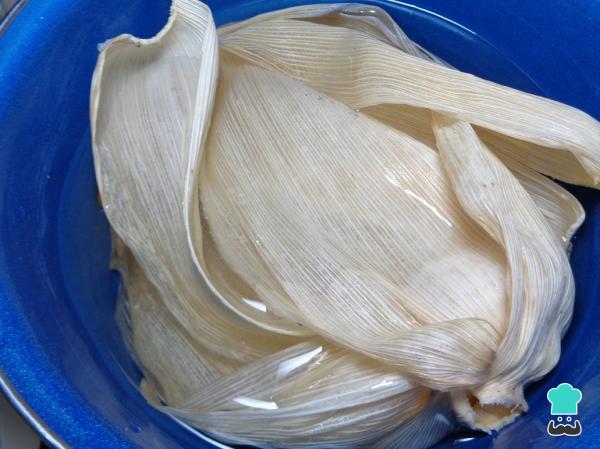
Por otro lado tomamos las hojas de maíz seco y las ponemos en un recipiente profundo con suficiente agua para que se suavicen y sean mas manejables a la hora de envolver los tamales de chipilín con pollo.